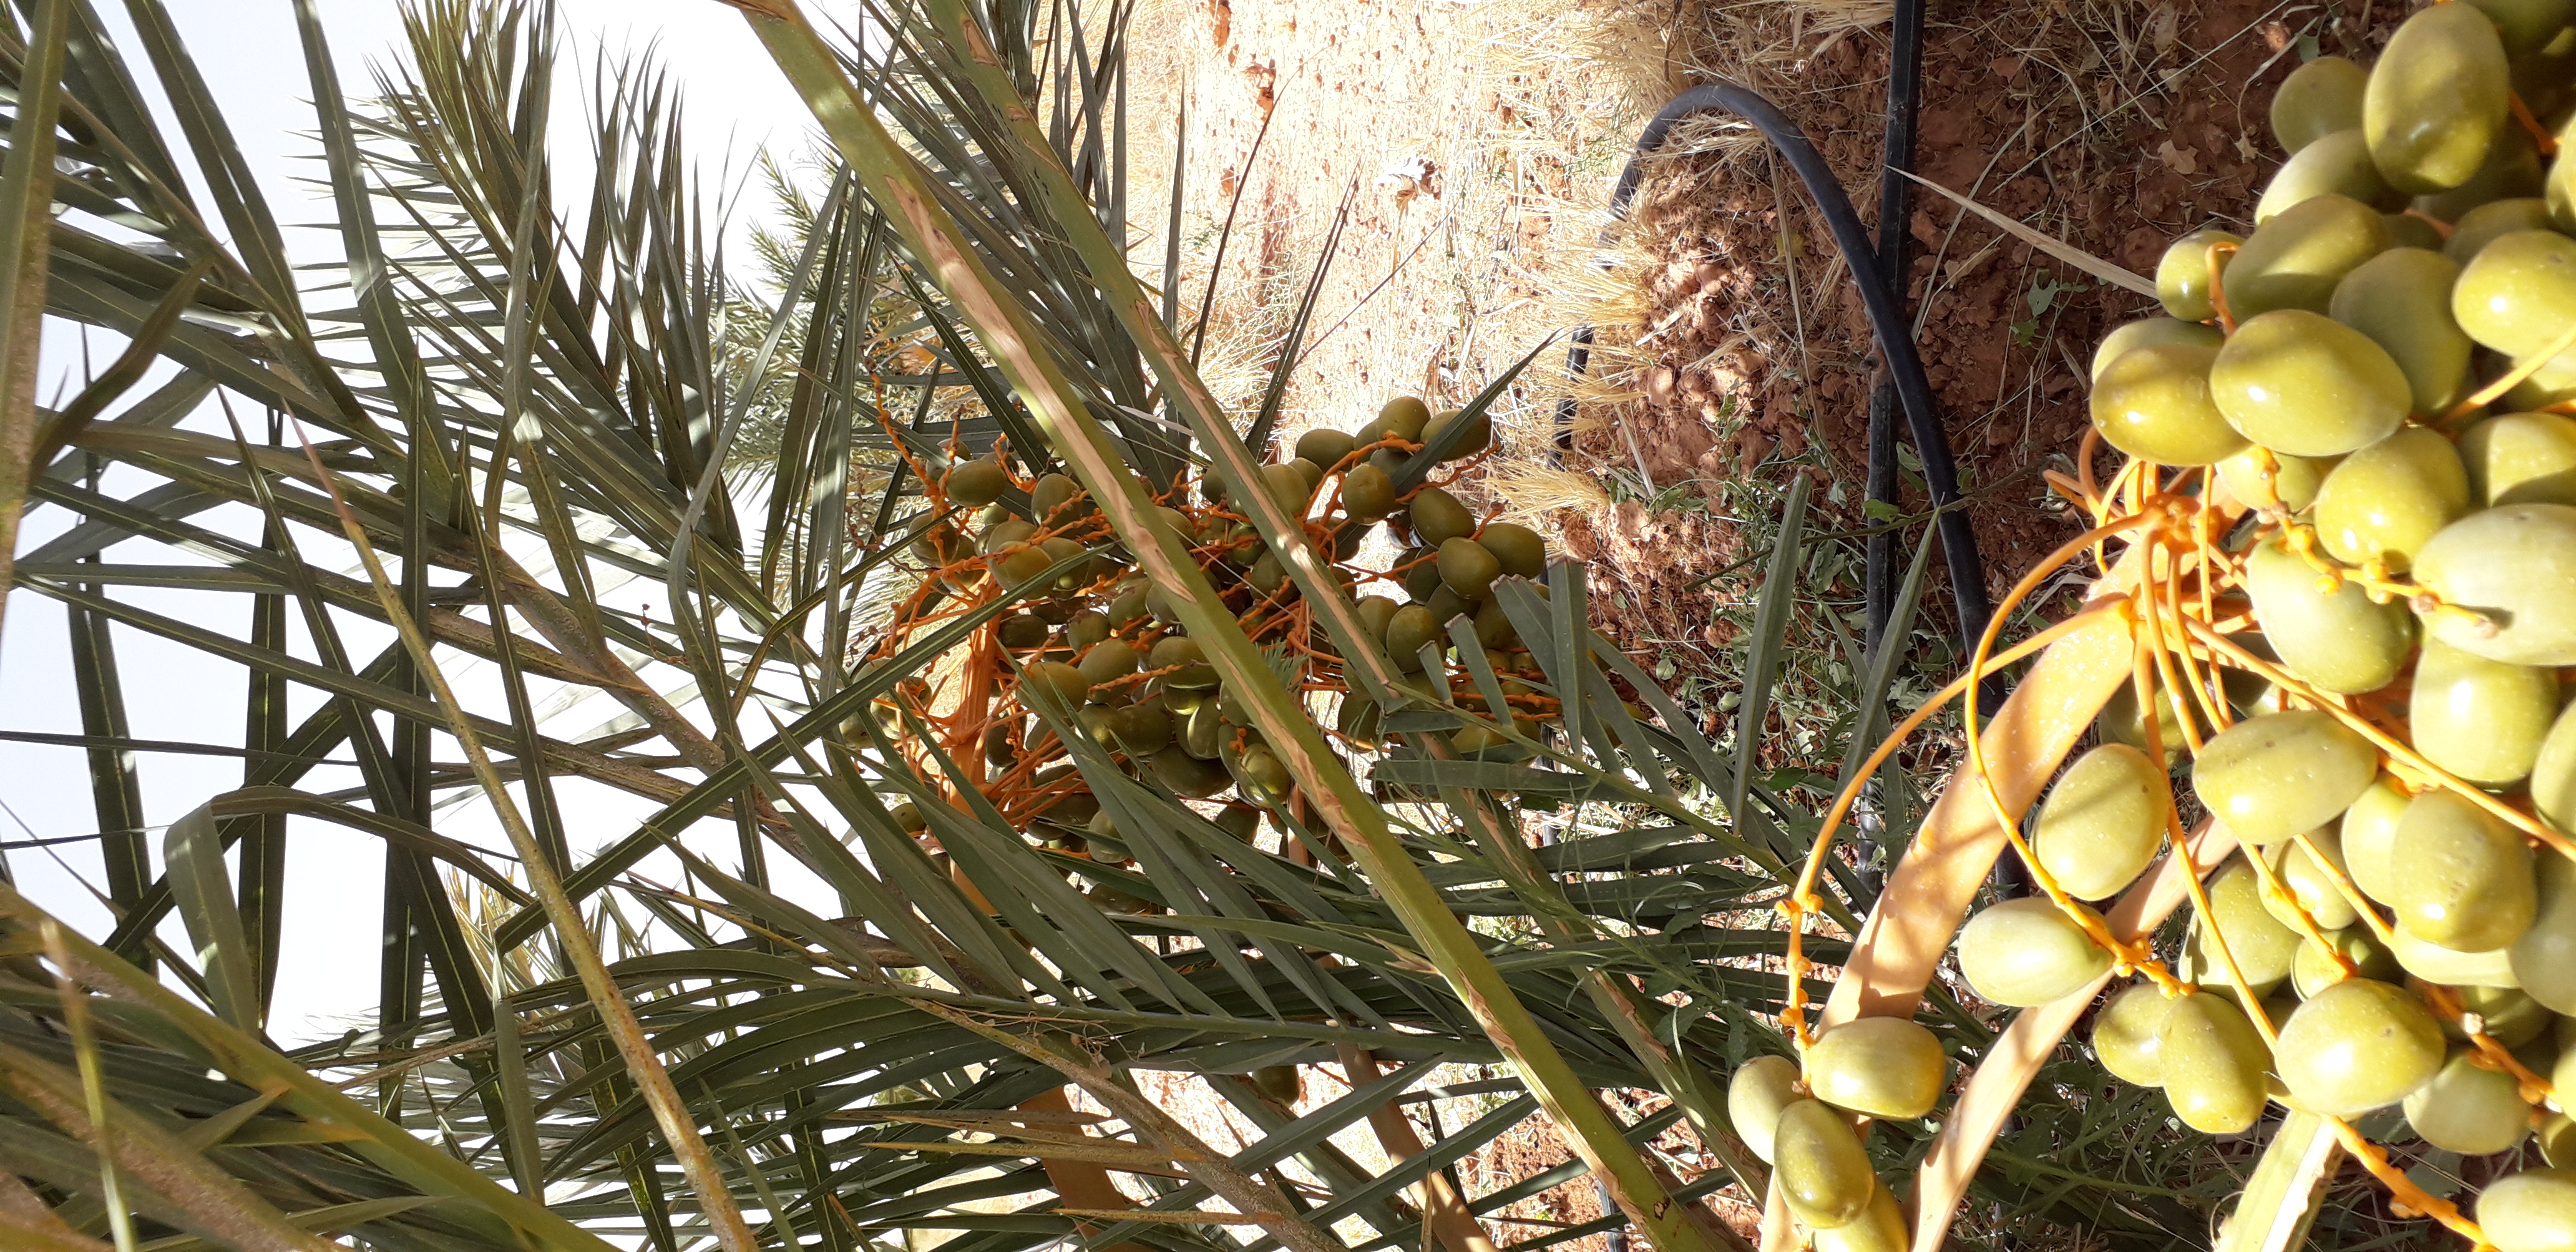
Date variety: Boufagous